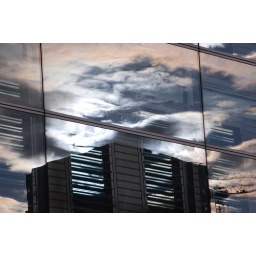
A red sunset reflected in mirror of office building in Amsterdam.